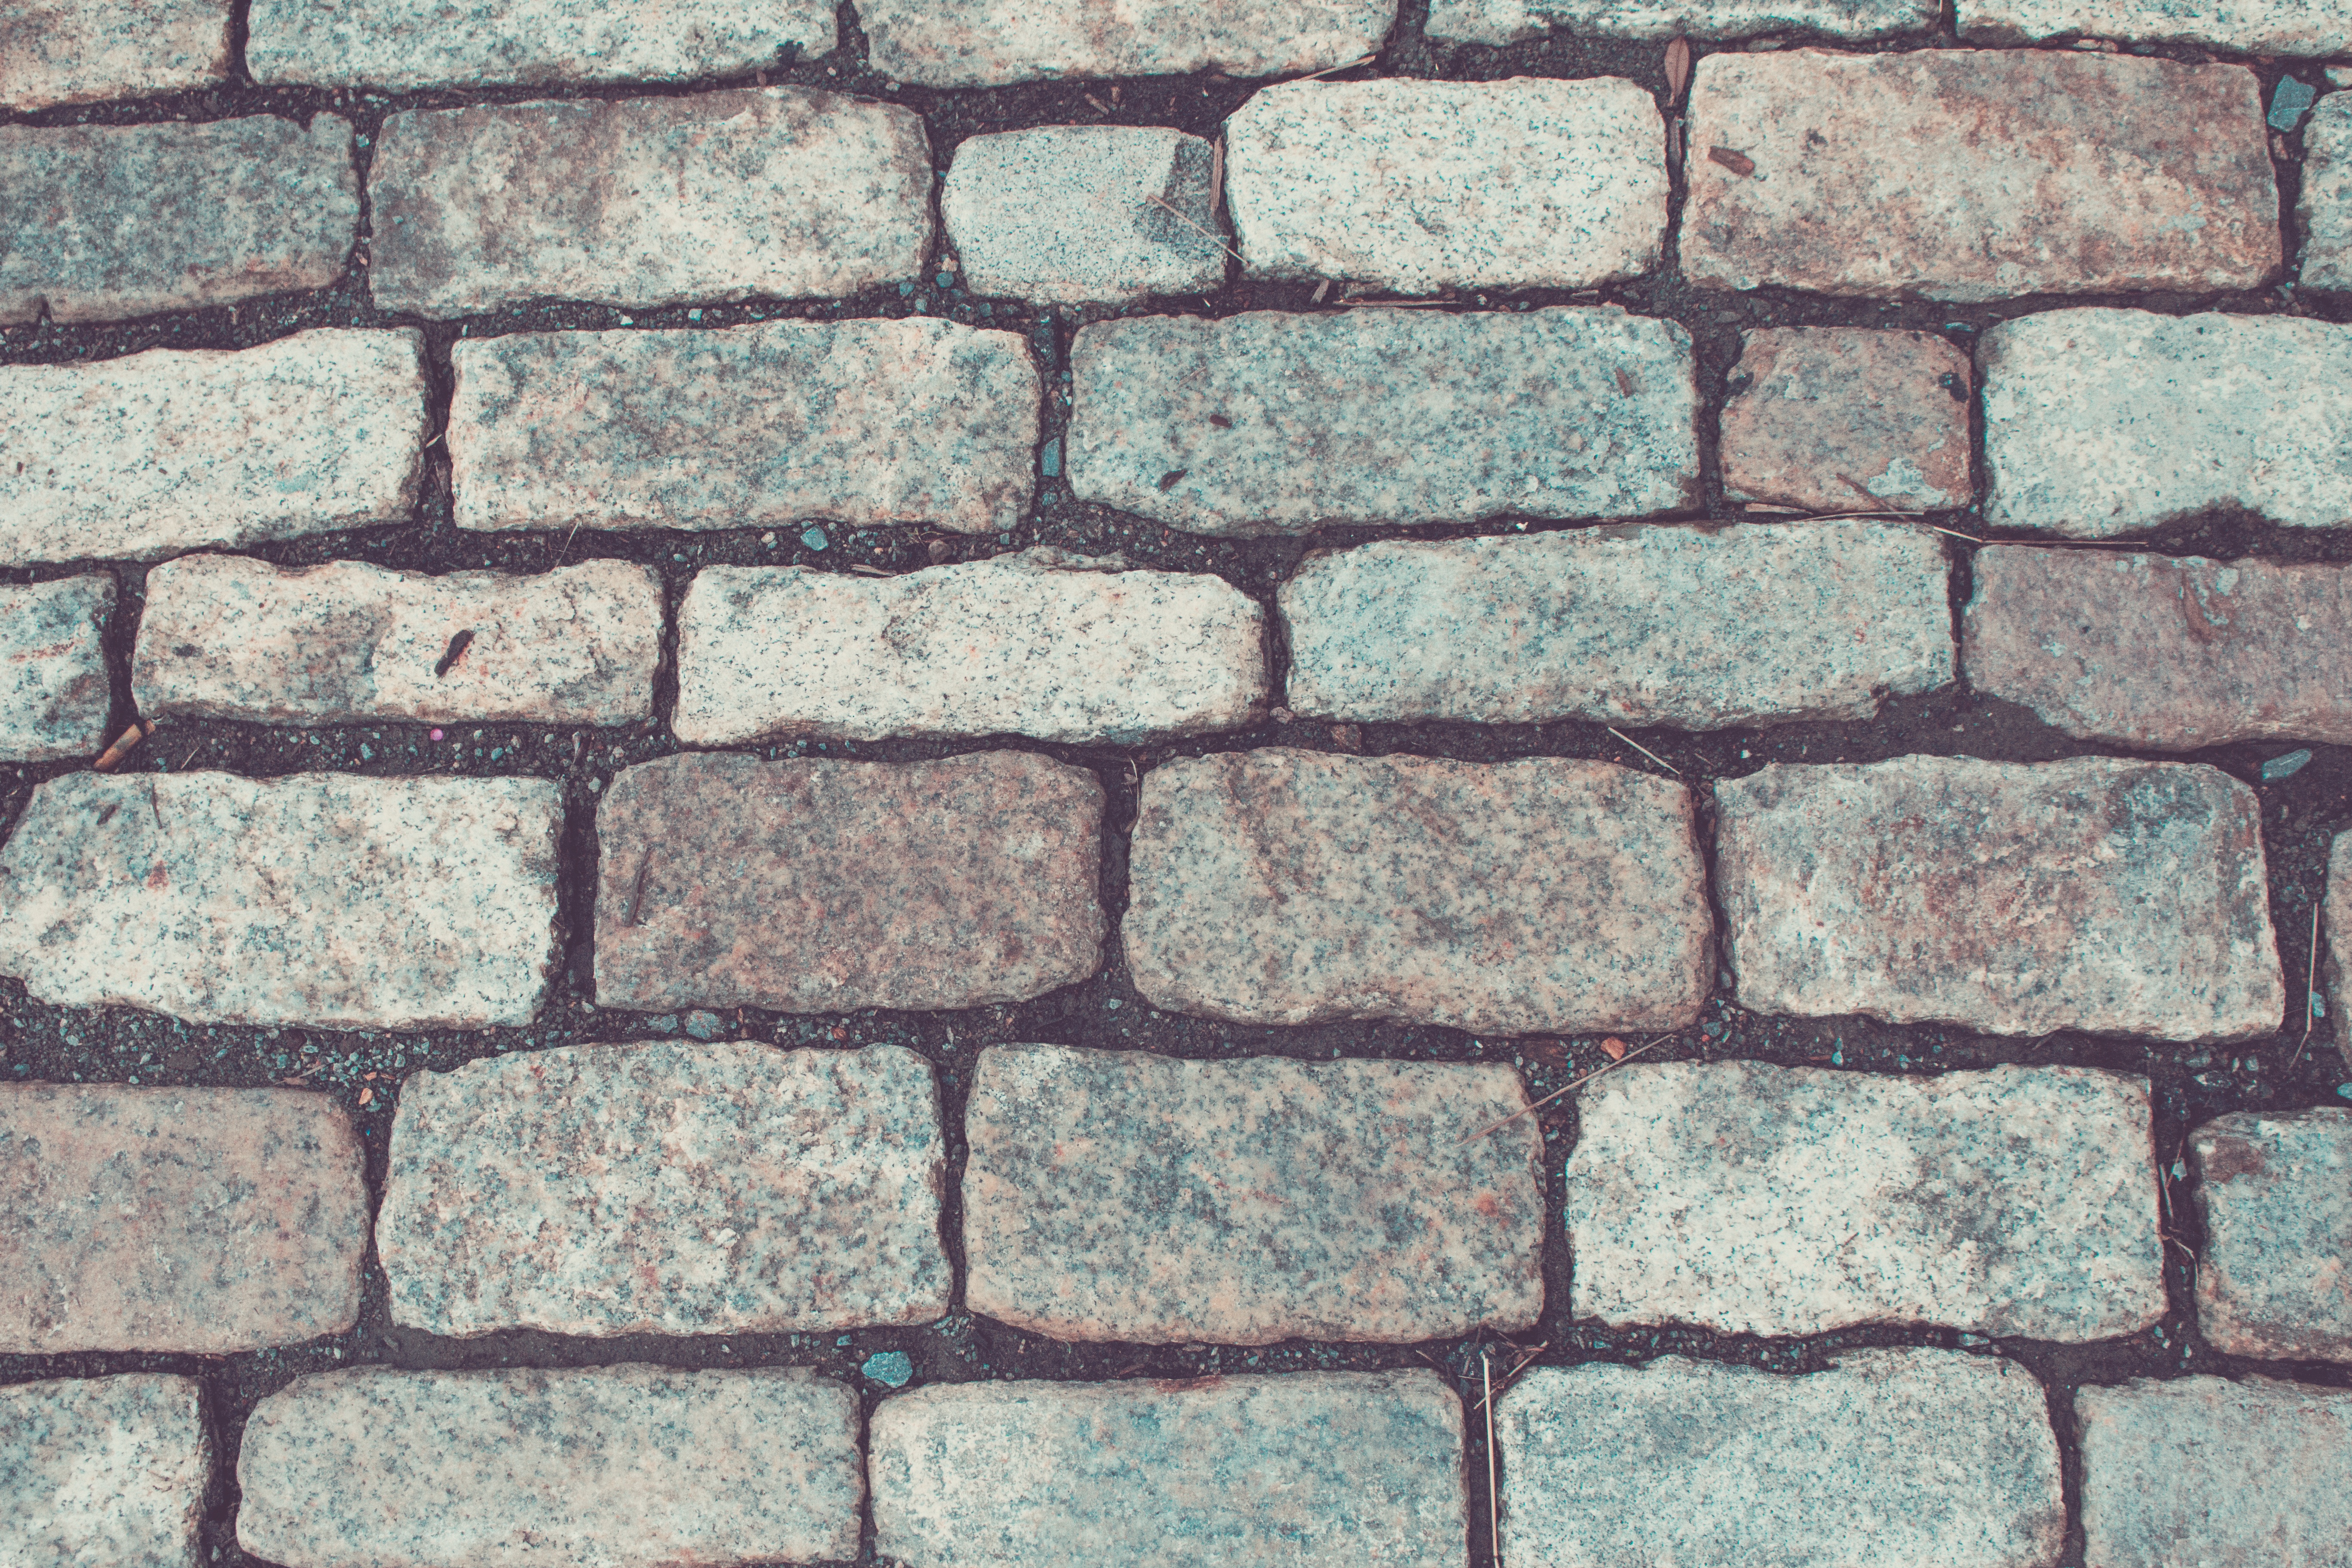
floor, cobblestone, wall, asphalt, stone wall, brick, material, brickwork, flooring, road surface